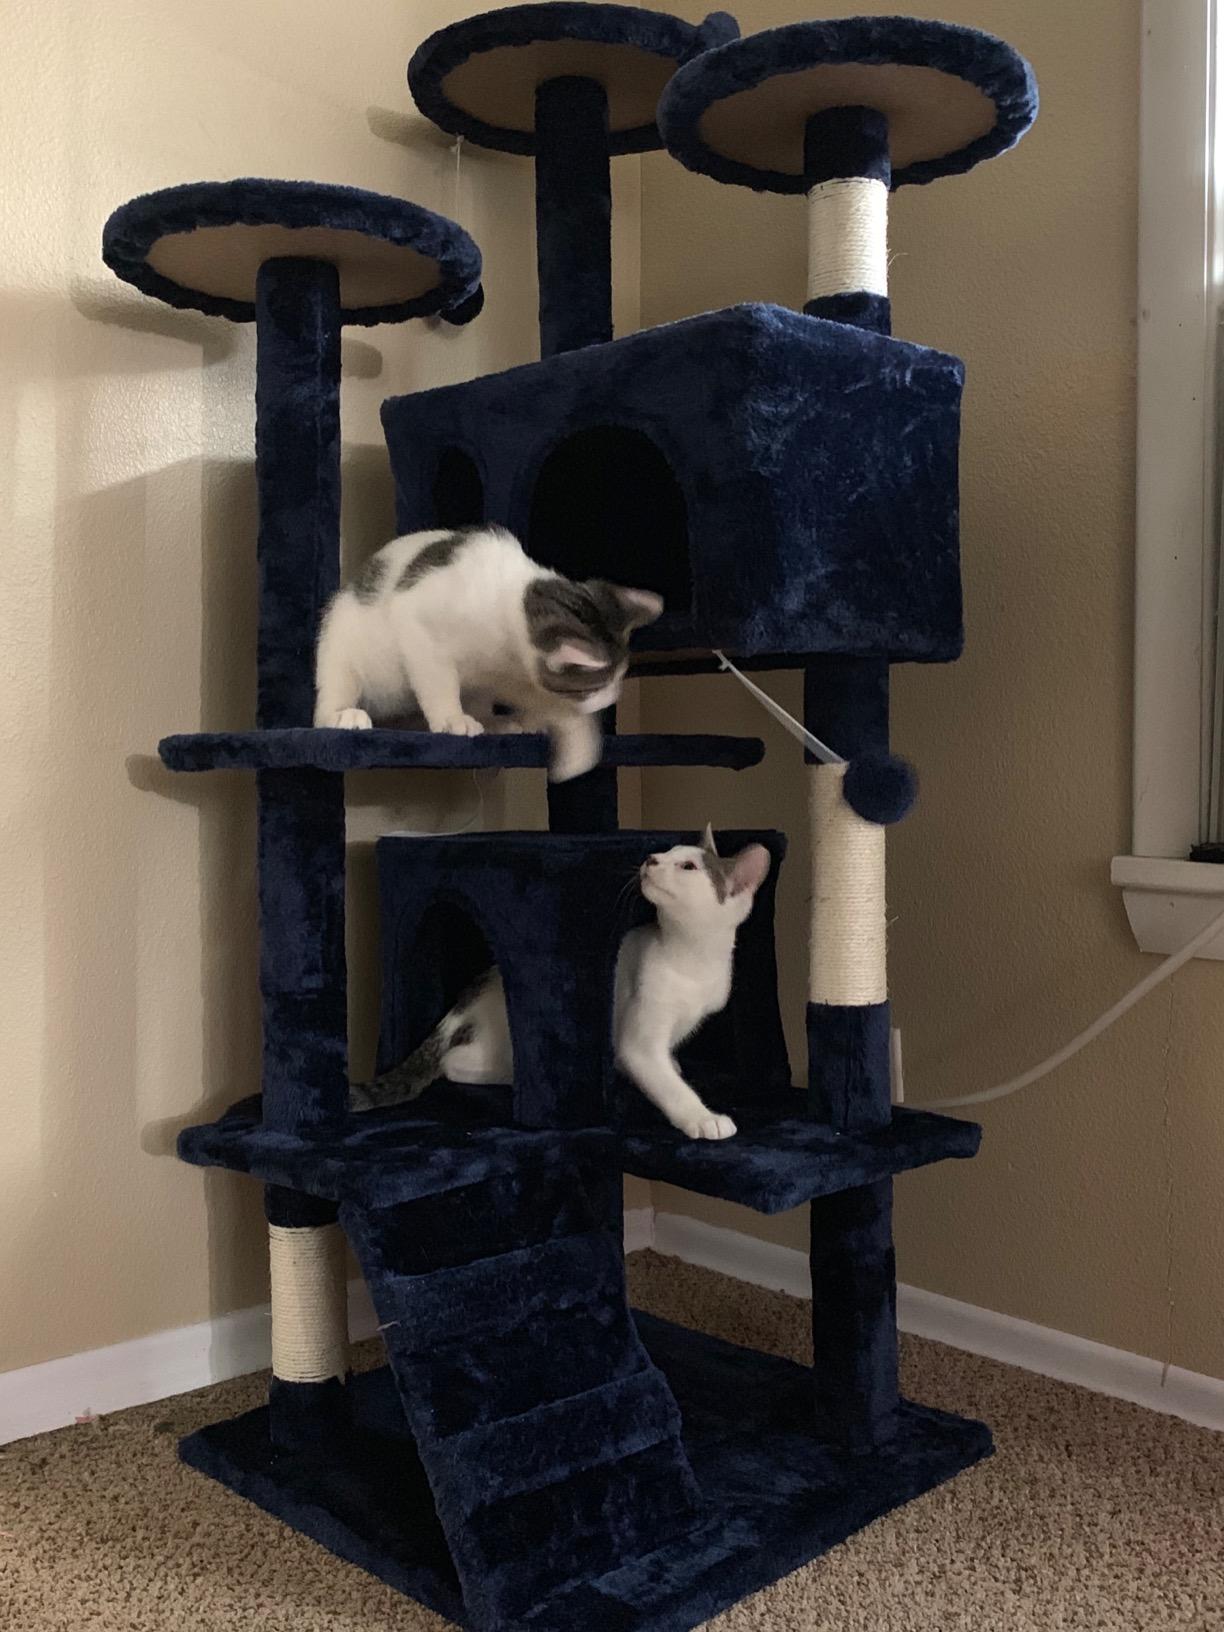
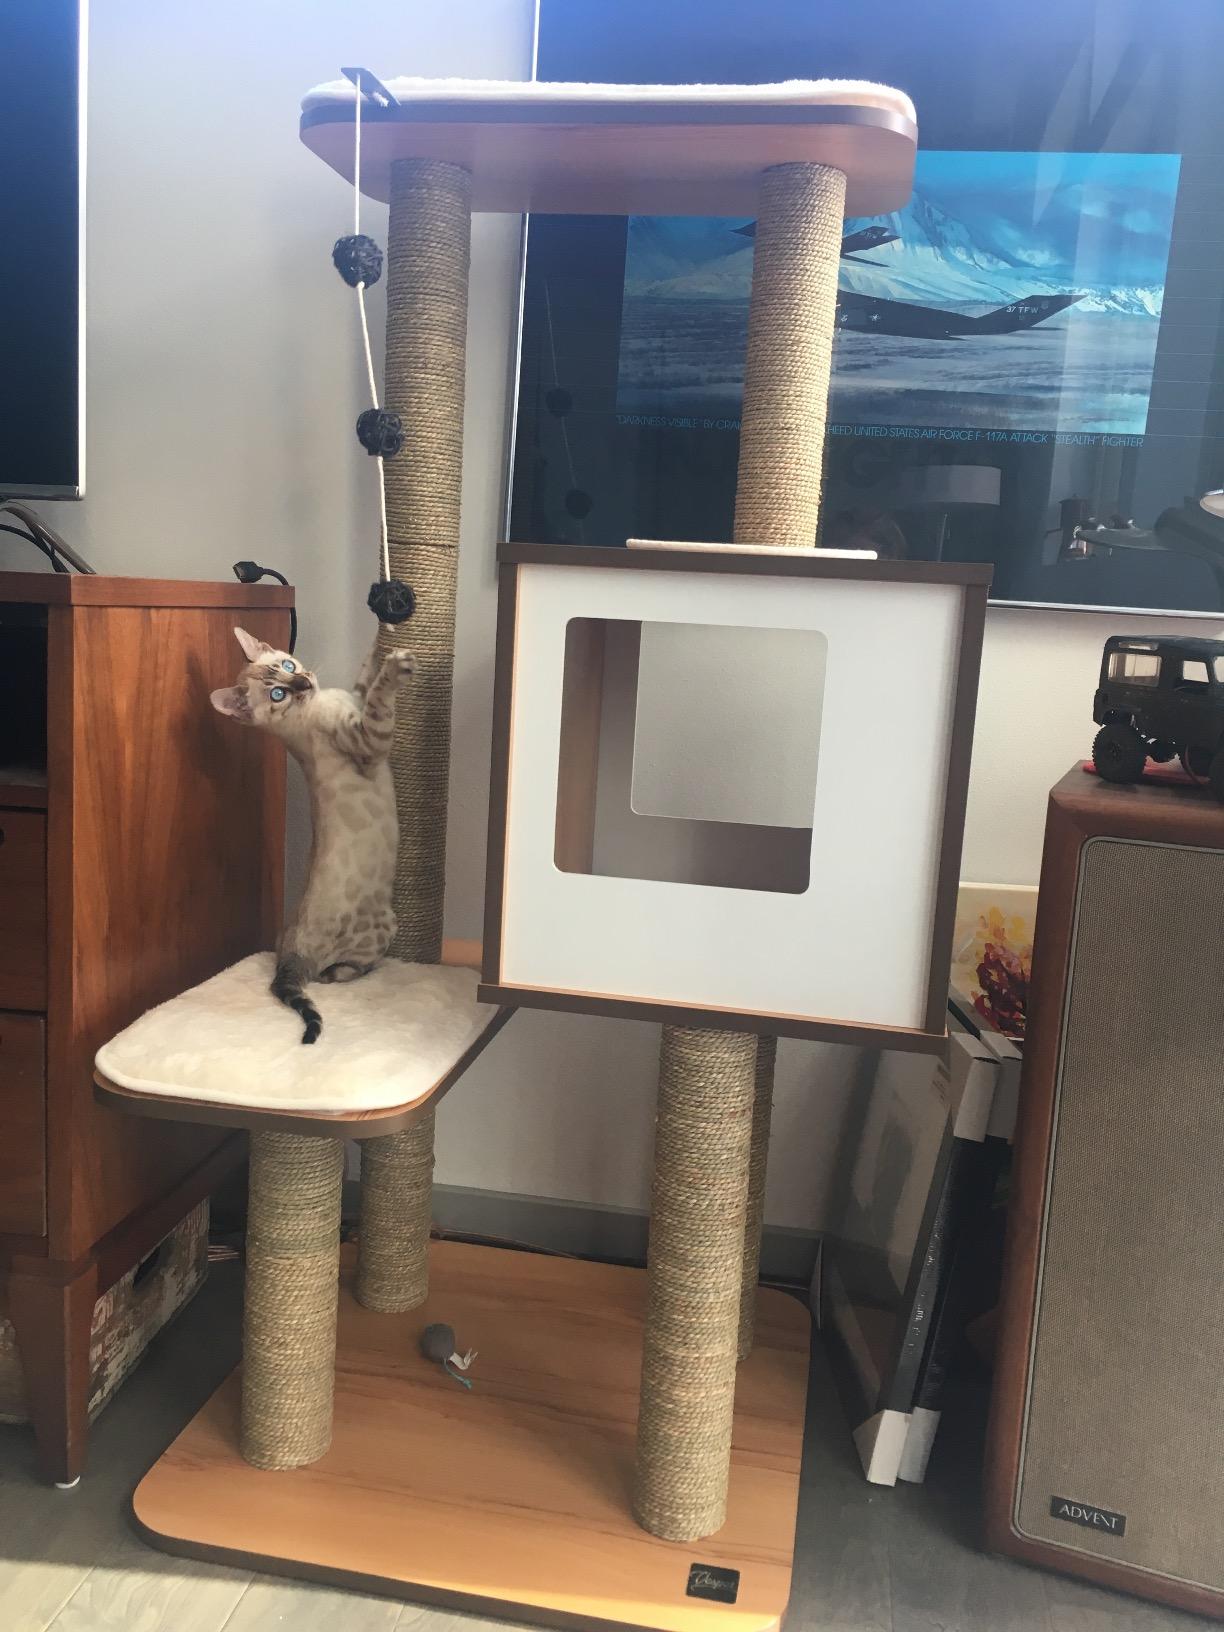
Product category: items_cat tree
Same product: no